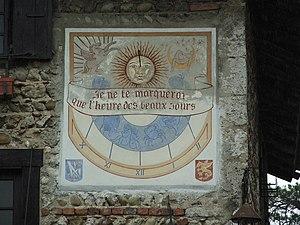
Cadran solaire à Pérouges. département de l'Ain, (France).
Pérouges est une commune française, située dans le département de l'Ain en région Auvergne-Rhône-Alpes.
La maison du Cadran Solaire est une maison située place de la Halle, à Pérouges, dans le département de l'Ain.